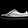
Label: Sneaker